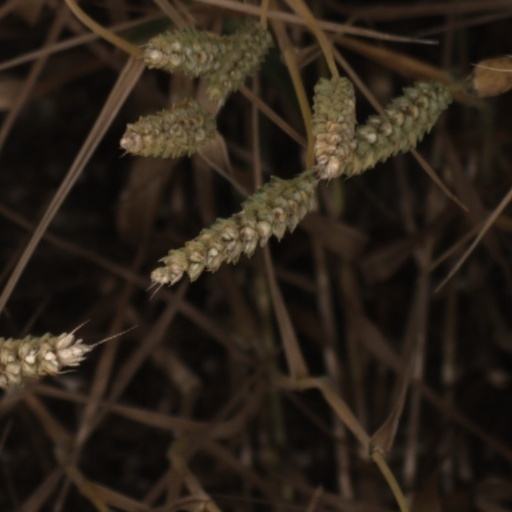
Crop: wheat